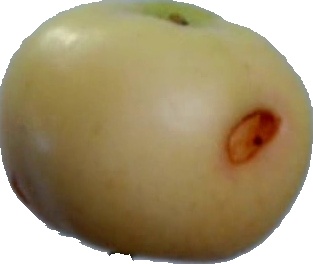
Label: apple_6